Human rights in Asia

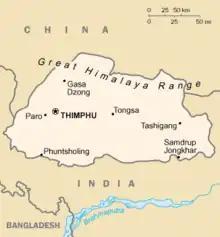
Bhutan

Bhutan is one of the region's leading human rights advocates, adopting numerous pro-human rights policies and regulations in the past years. Bhutan has officially committed itself to the "enjoyment of all human rights" and has shown progress in recent history via a skyrocketing gross national happiness (GNH) rating. The GNH rating is a scale which most experts see as increasingly relevant to gauging success within a country and general citizen happiness. The GNH replaces the standard measurement, gross domestic product (GDP), and its adoption has been considered by many developed nations including Canada and Japan. While Bhutan has taken steps to rectify historical divisions within the country's population, a clear political inequality remains in Bhutan, rendering some citizens unable to exercise fundamental rights such as freedom of movement or freedom of association.